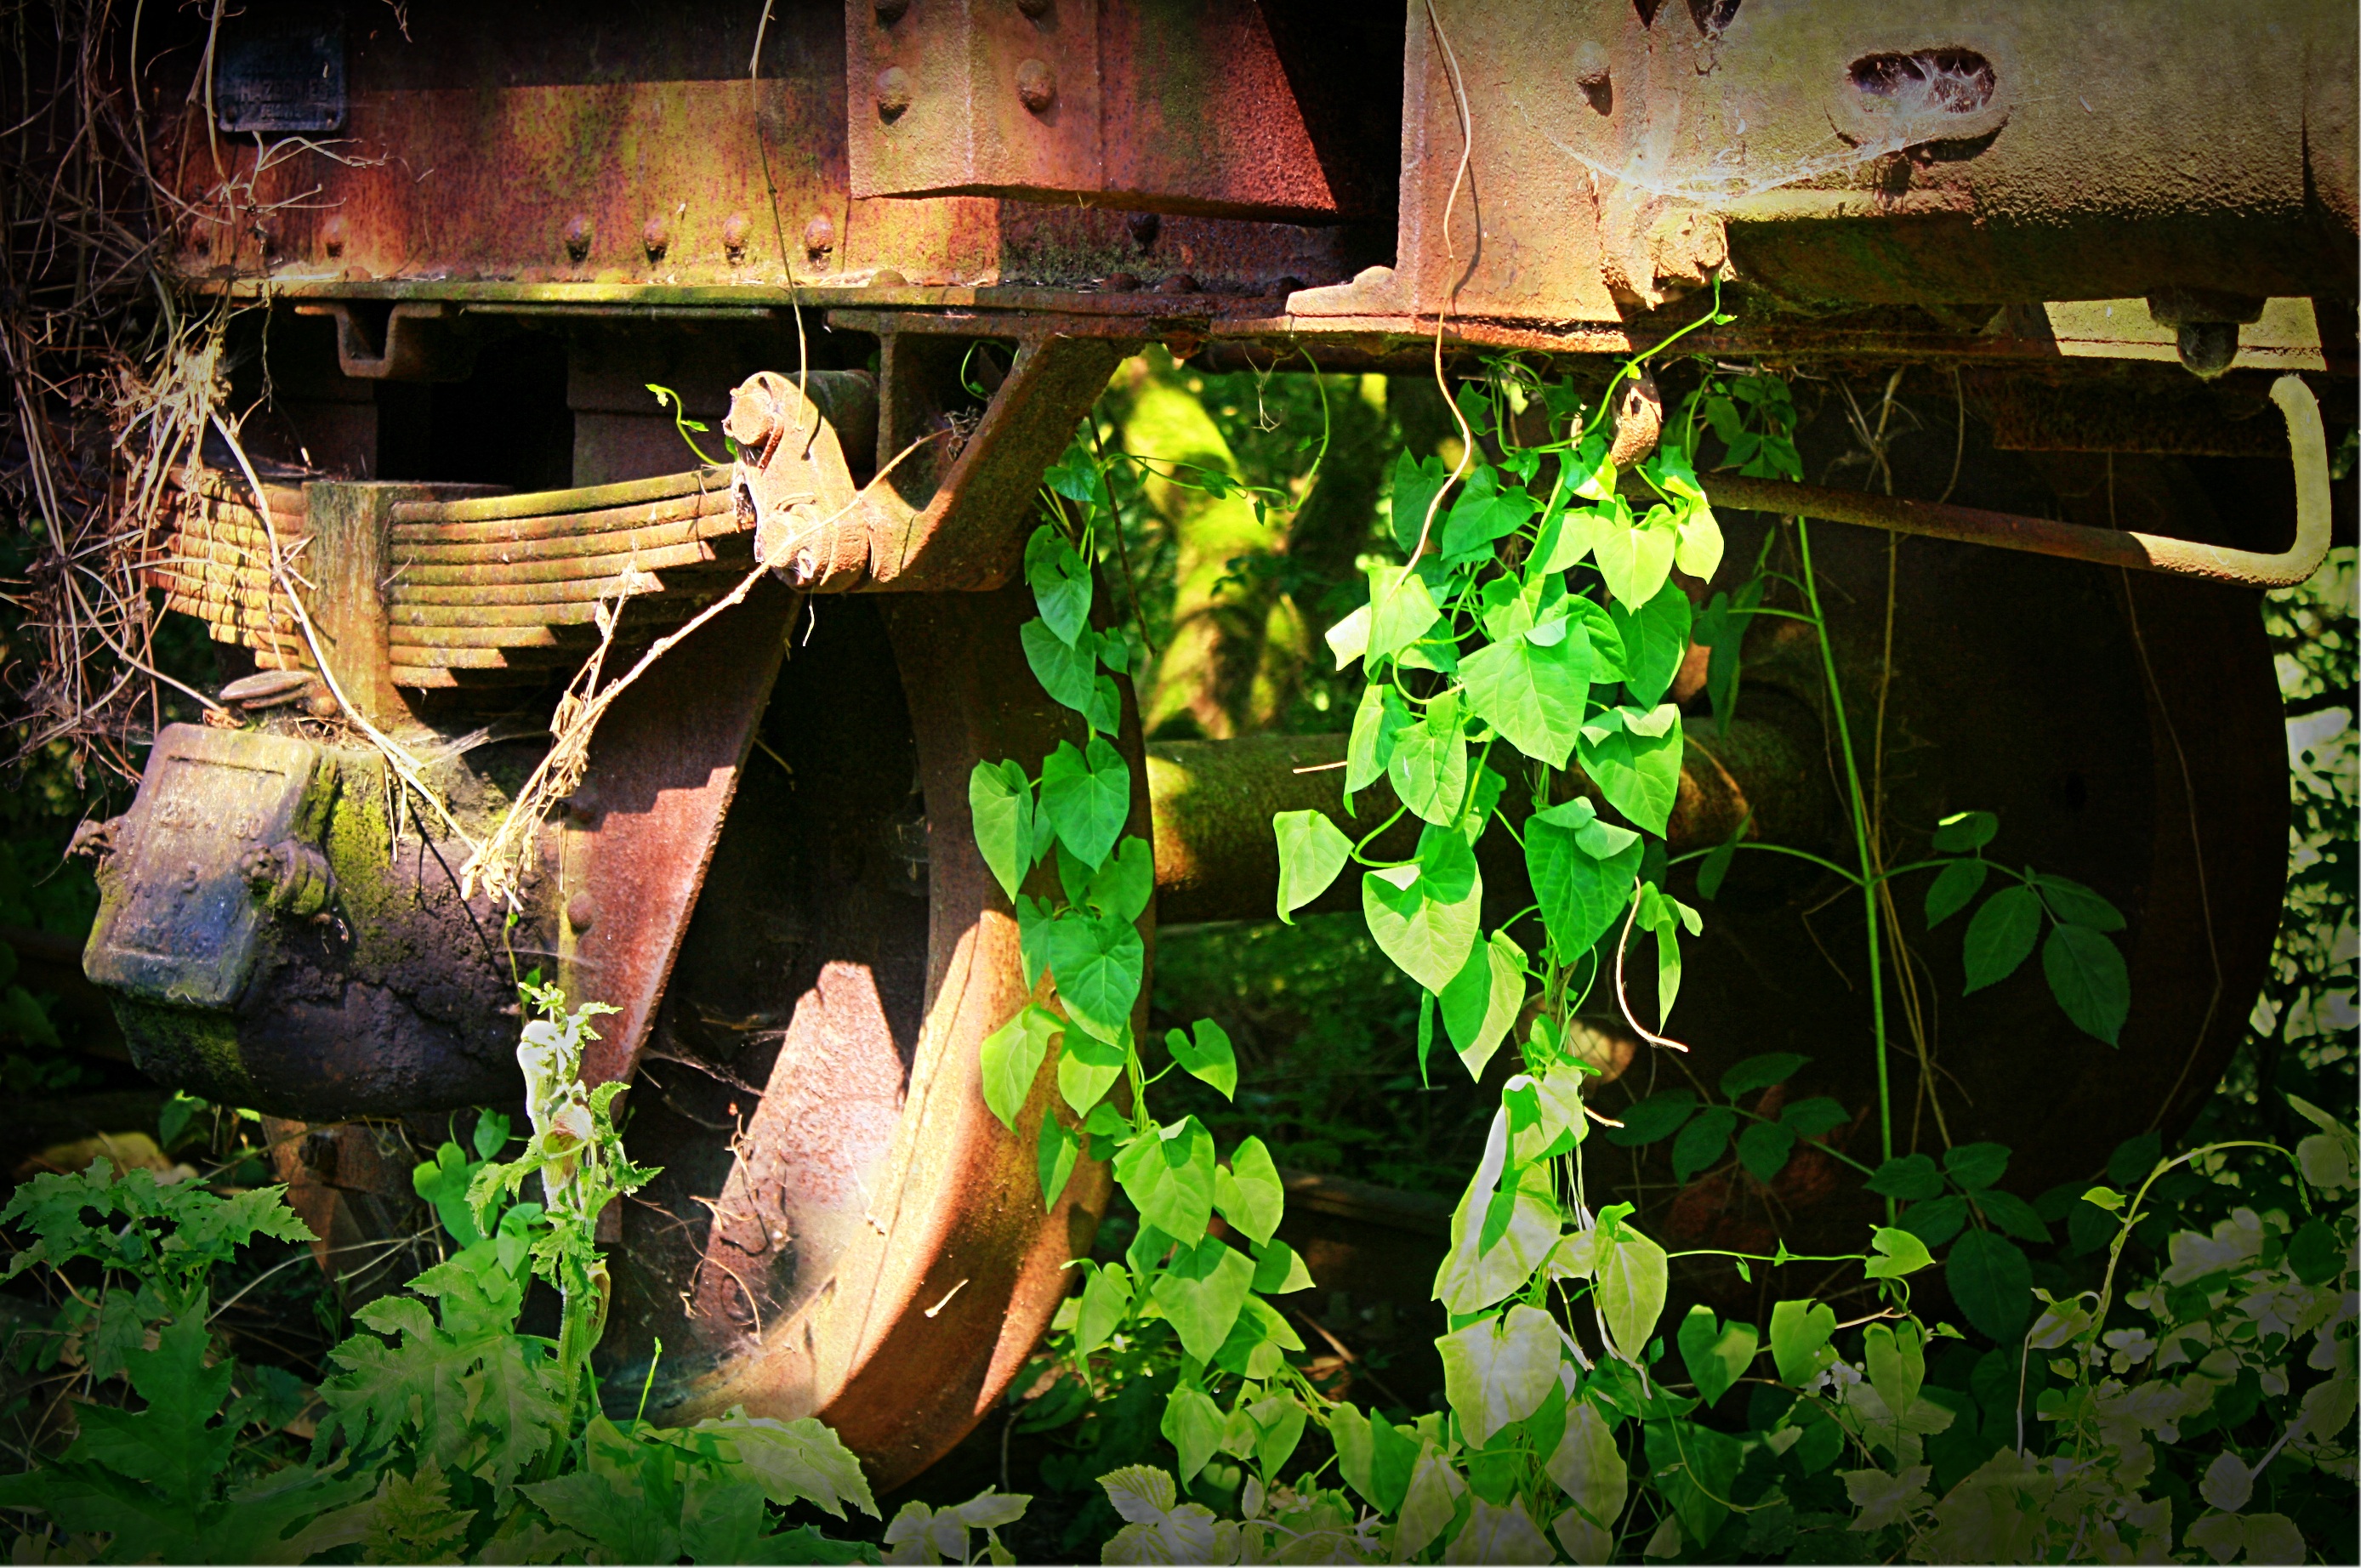
wheel, leaf, flower, train, wild, green, vehicle, jungle, background, rusty, stainless, wagon wheel, old wheel